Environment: real
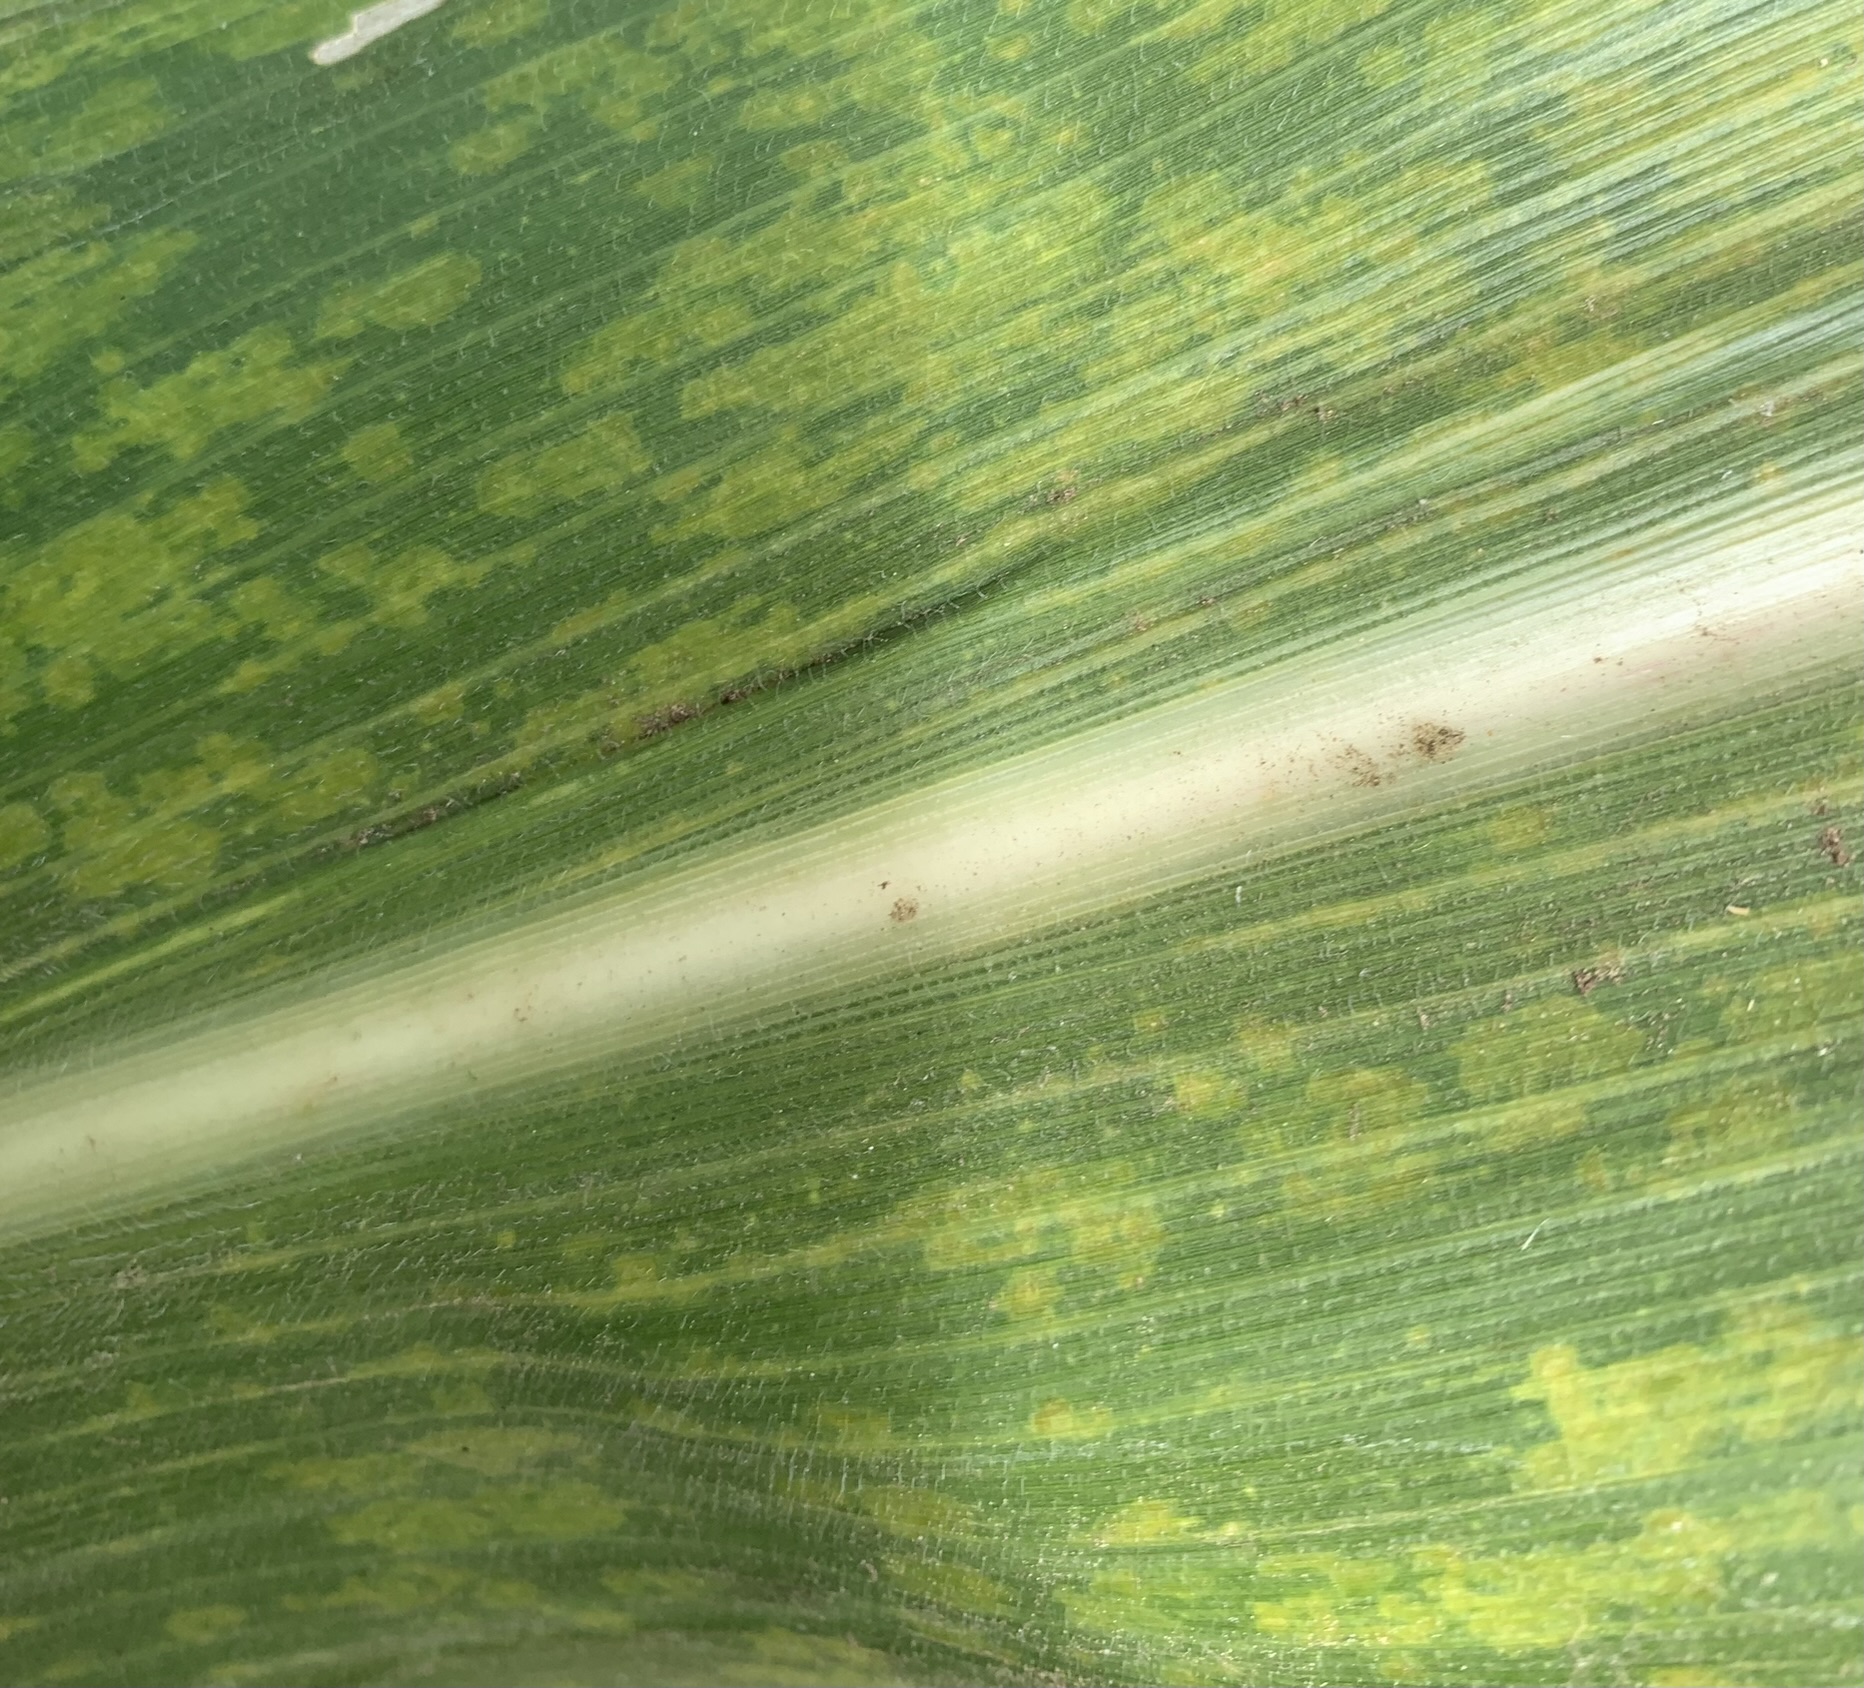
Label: lethal_necrosis